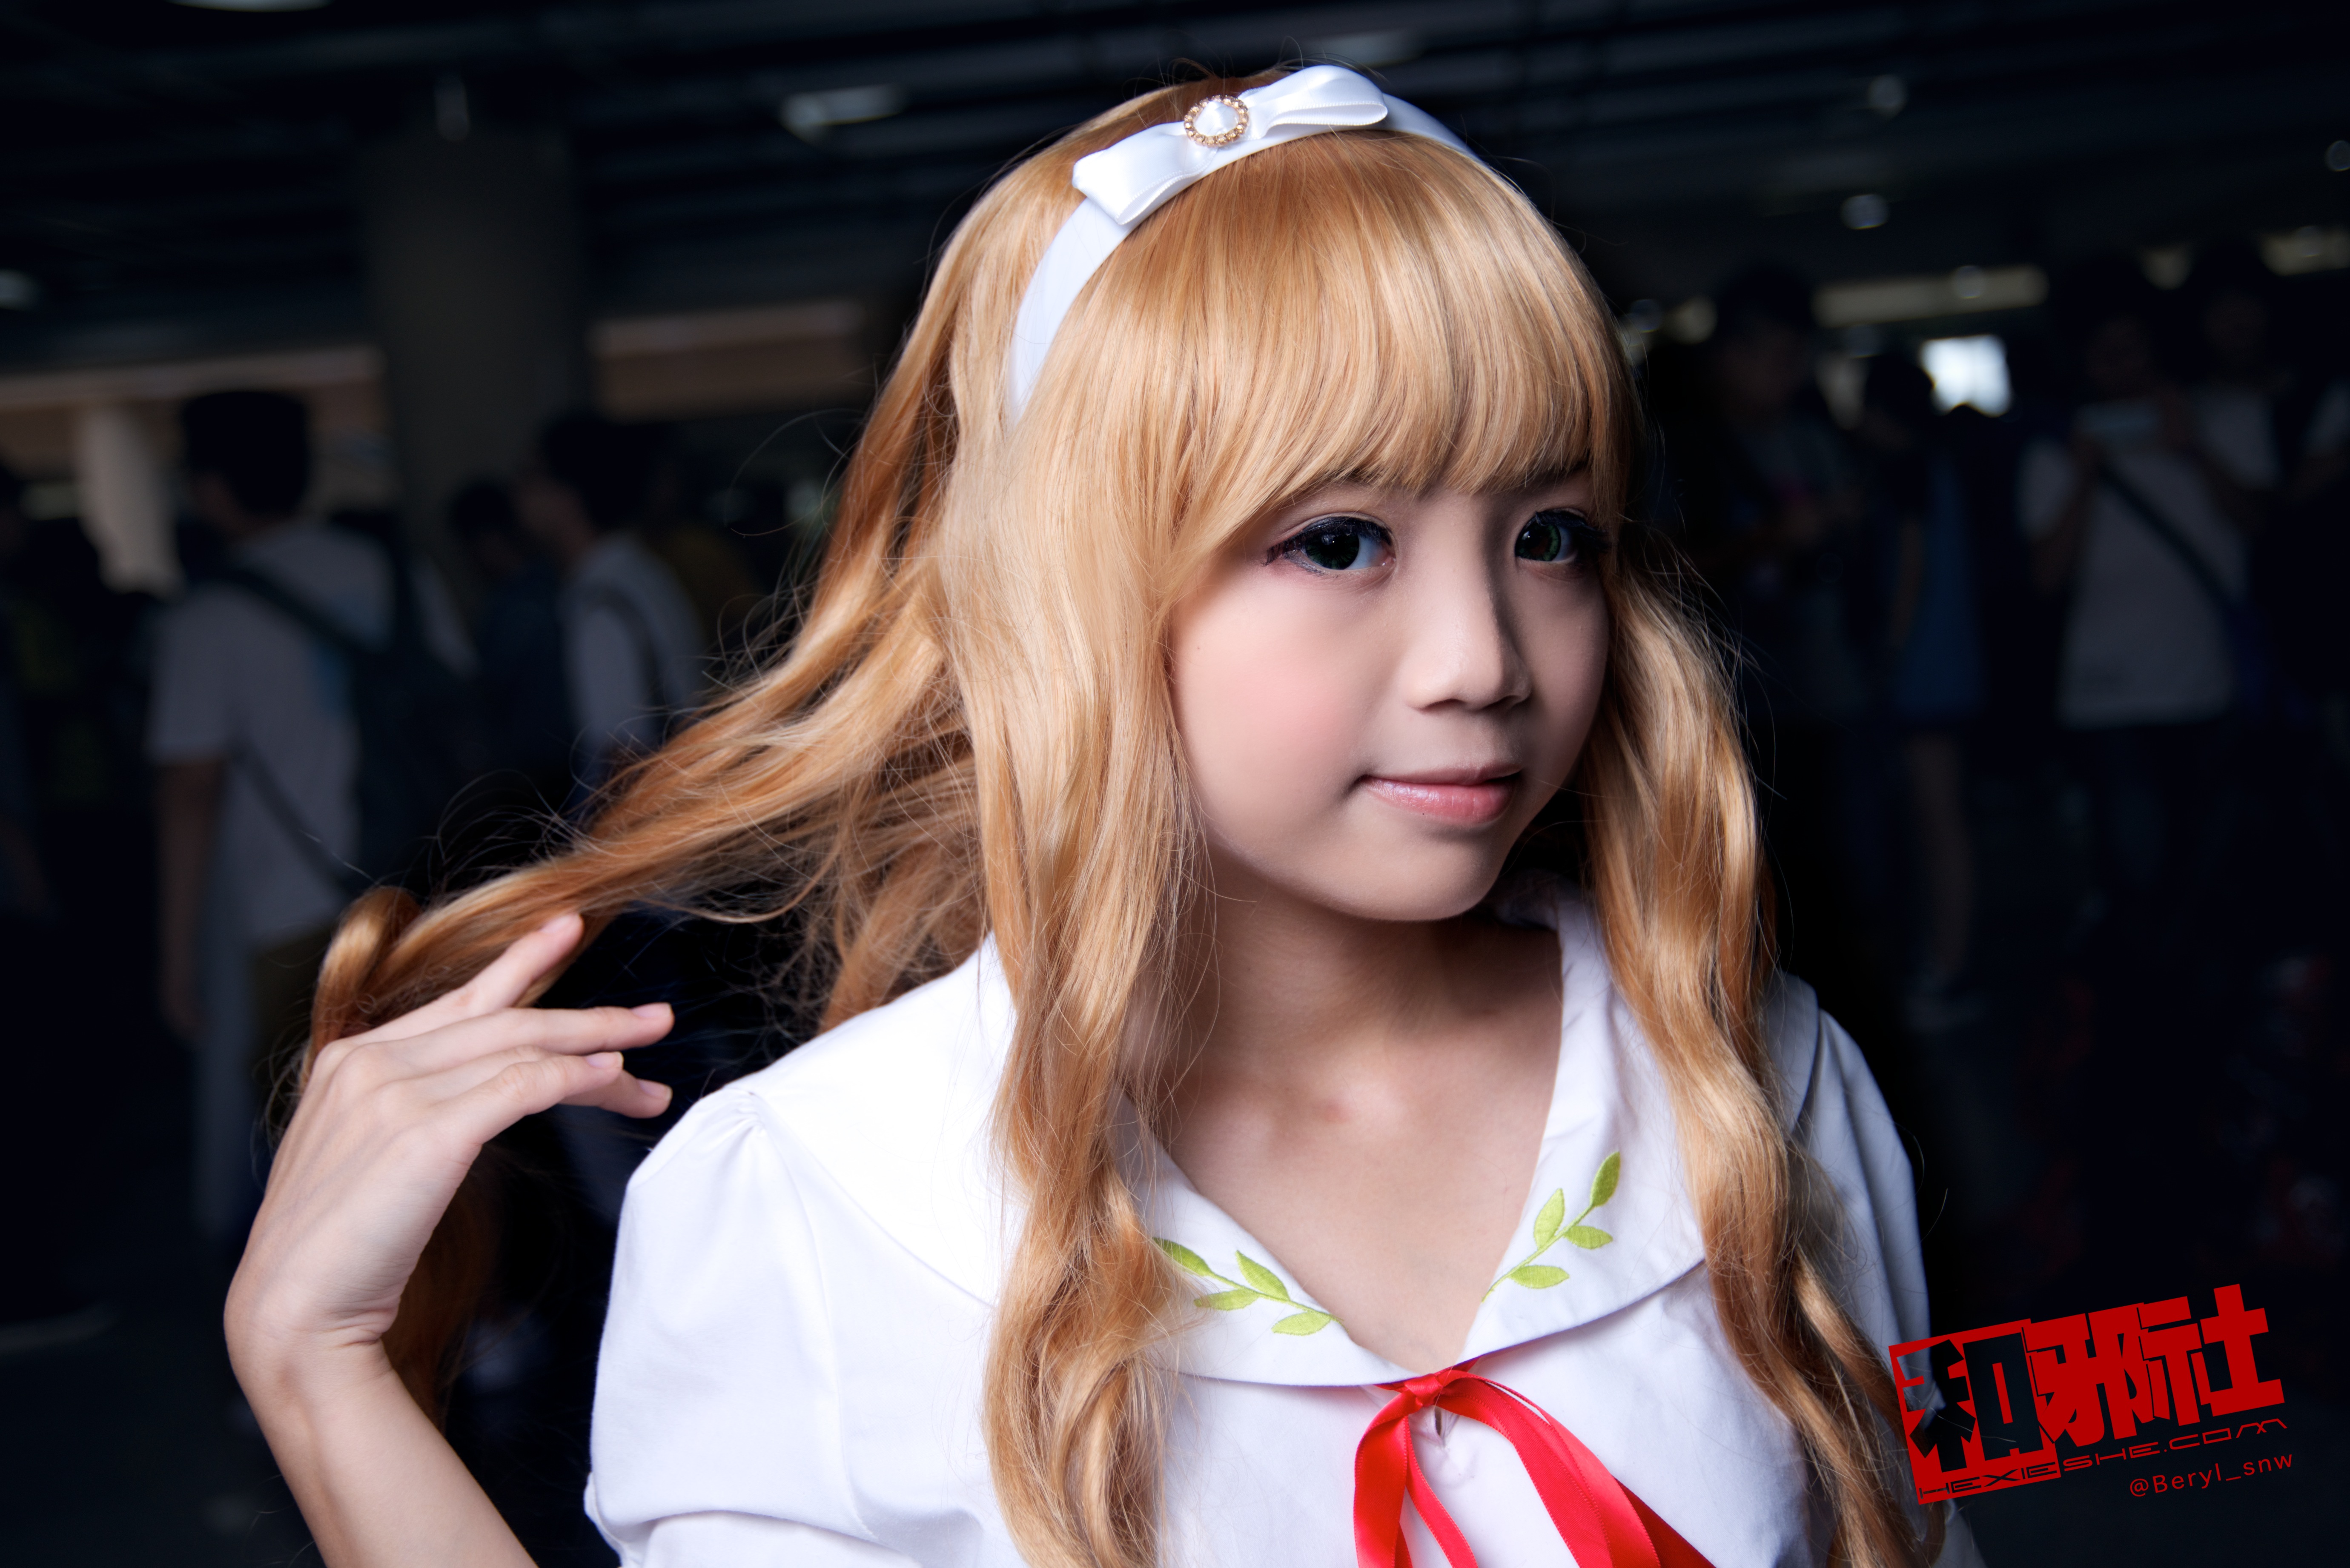
girl, hair, cute, model, fashion, clothing, lady, hairstyle, long hair, cosplay, girls, beauty, canton, blond, costume, china, anime, comic, comiccon, guangzhou, showgirl, acg, cos, brown hair, supermodel